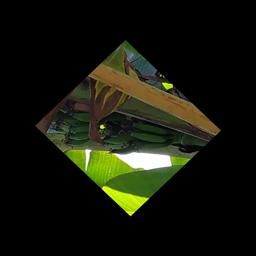
Label: JAHAJI FRUIT